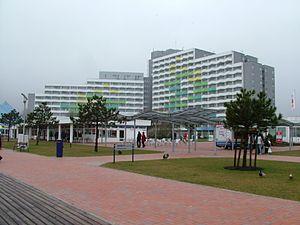
Damp est une commune de l'arrondissement de Rendsburg-Eckernförde, Land de Schleswig-Holstein, située sur la côte baltique.